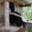
Label: skunk